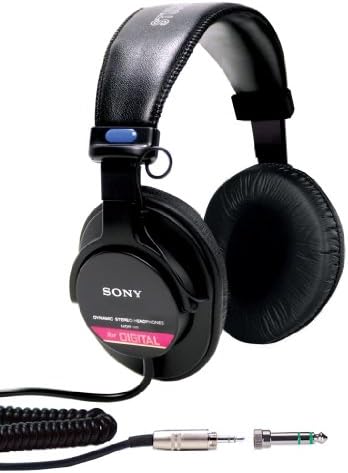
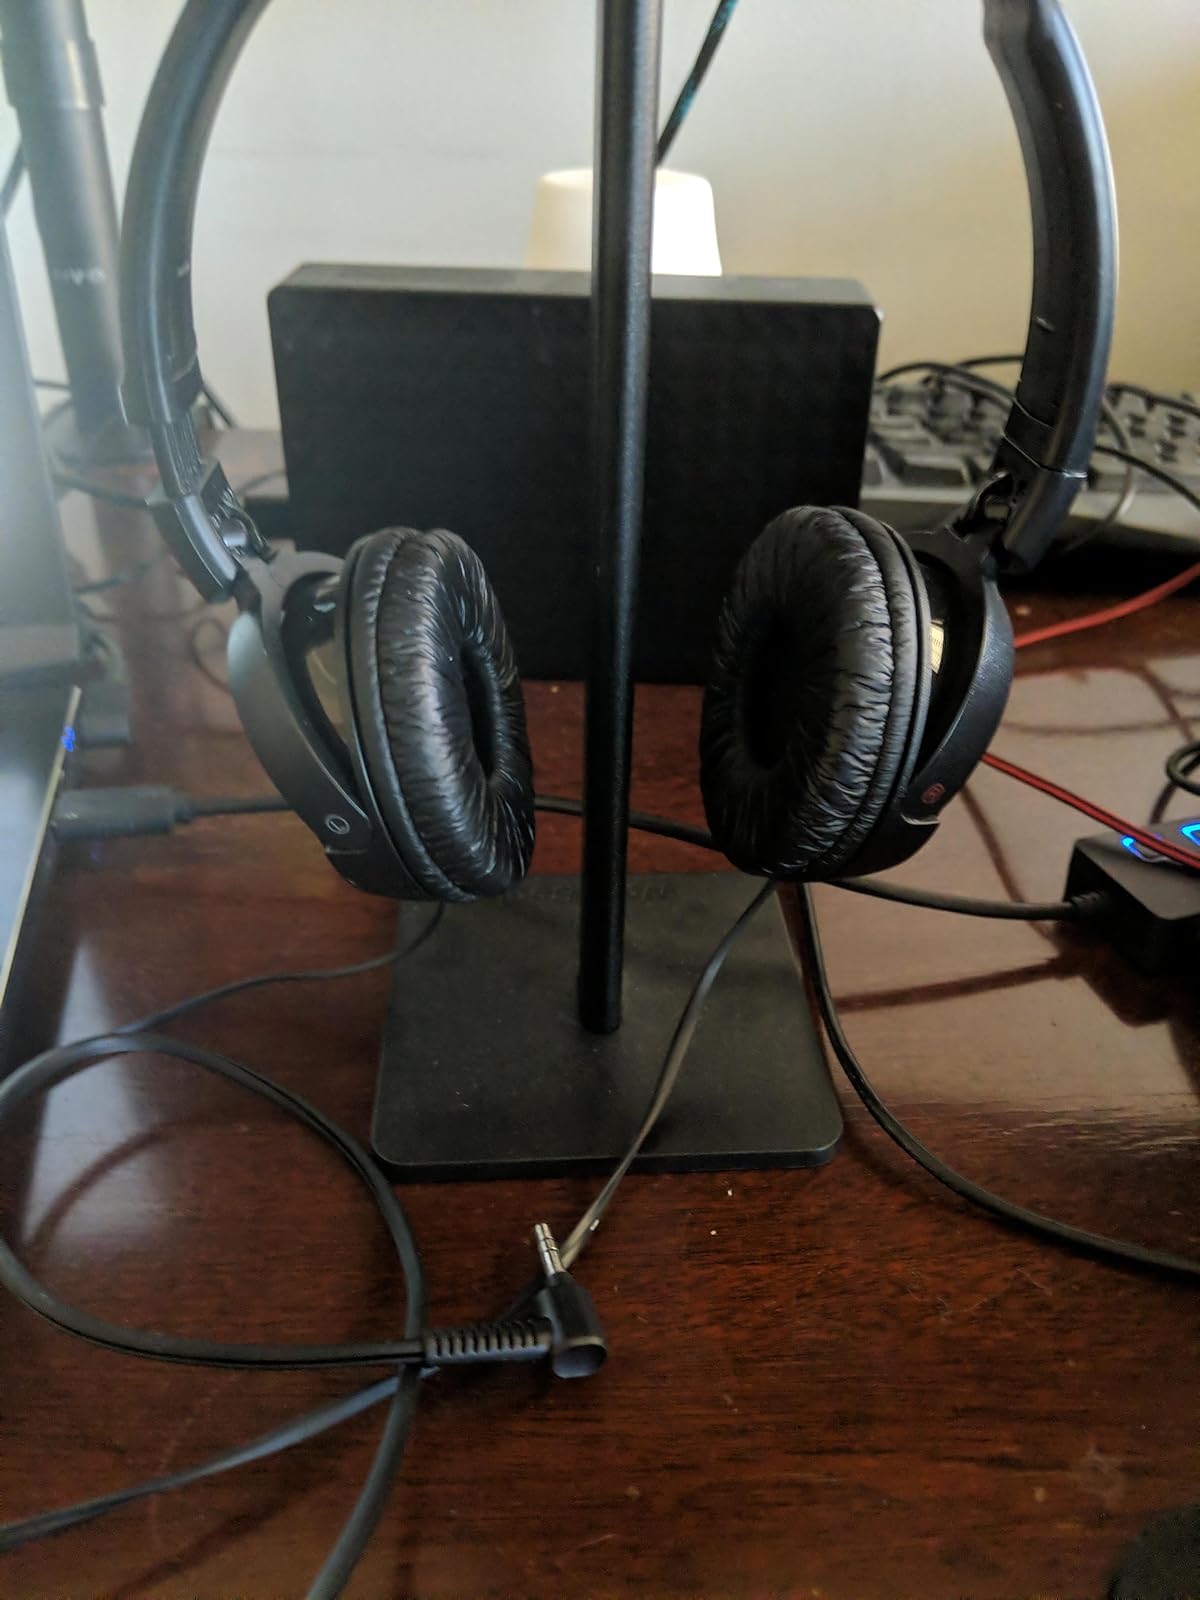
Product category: headphones
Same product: no